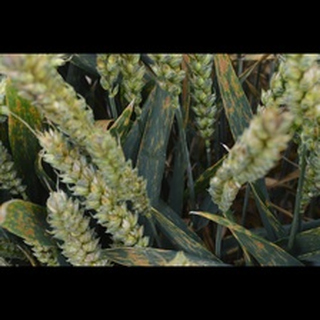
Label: wheat_septoria